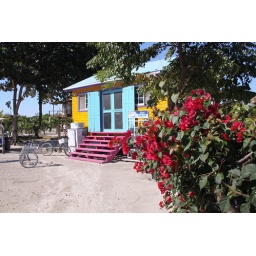
Mata Hana grocery - about 3 miles by bike along the beach